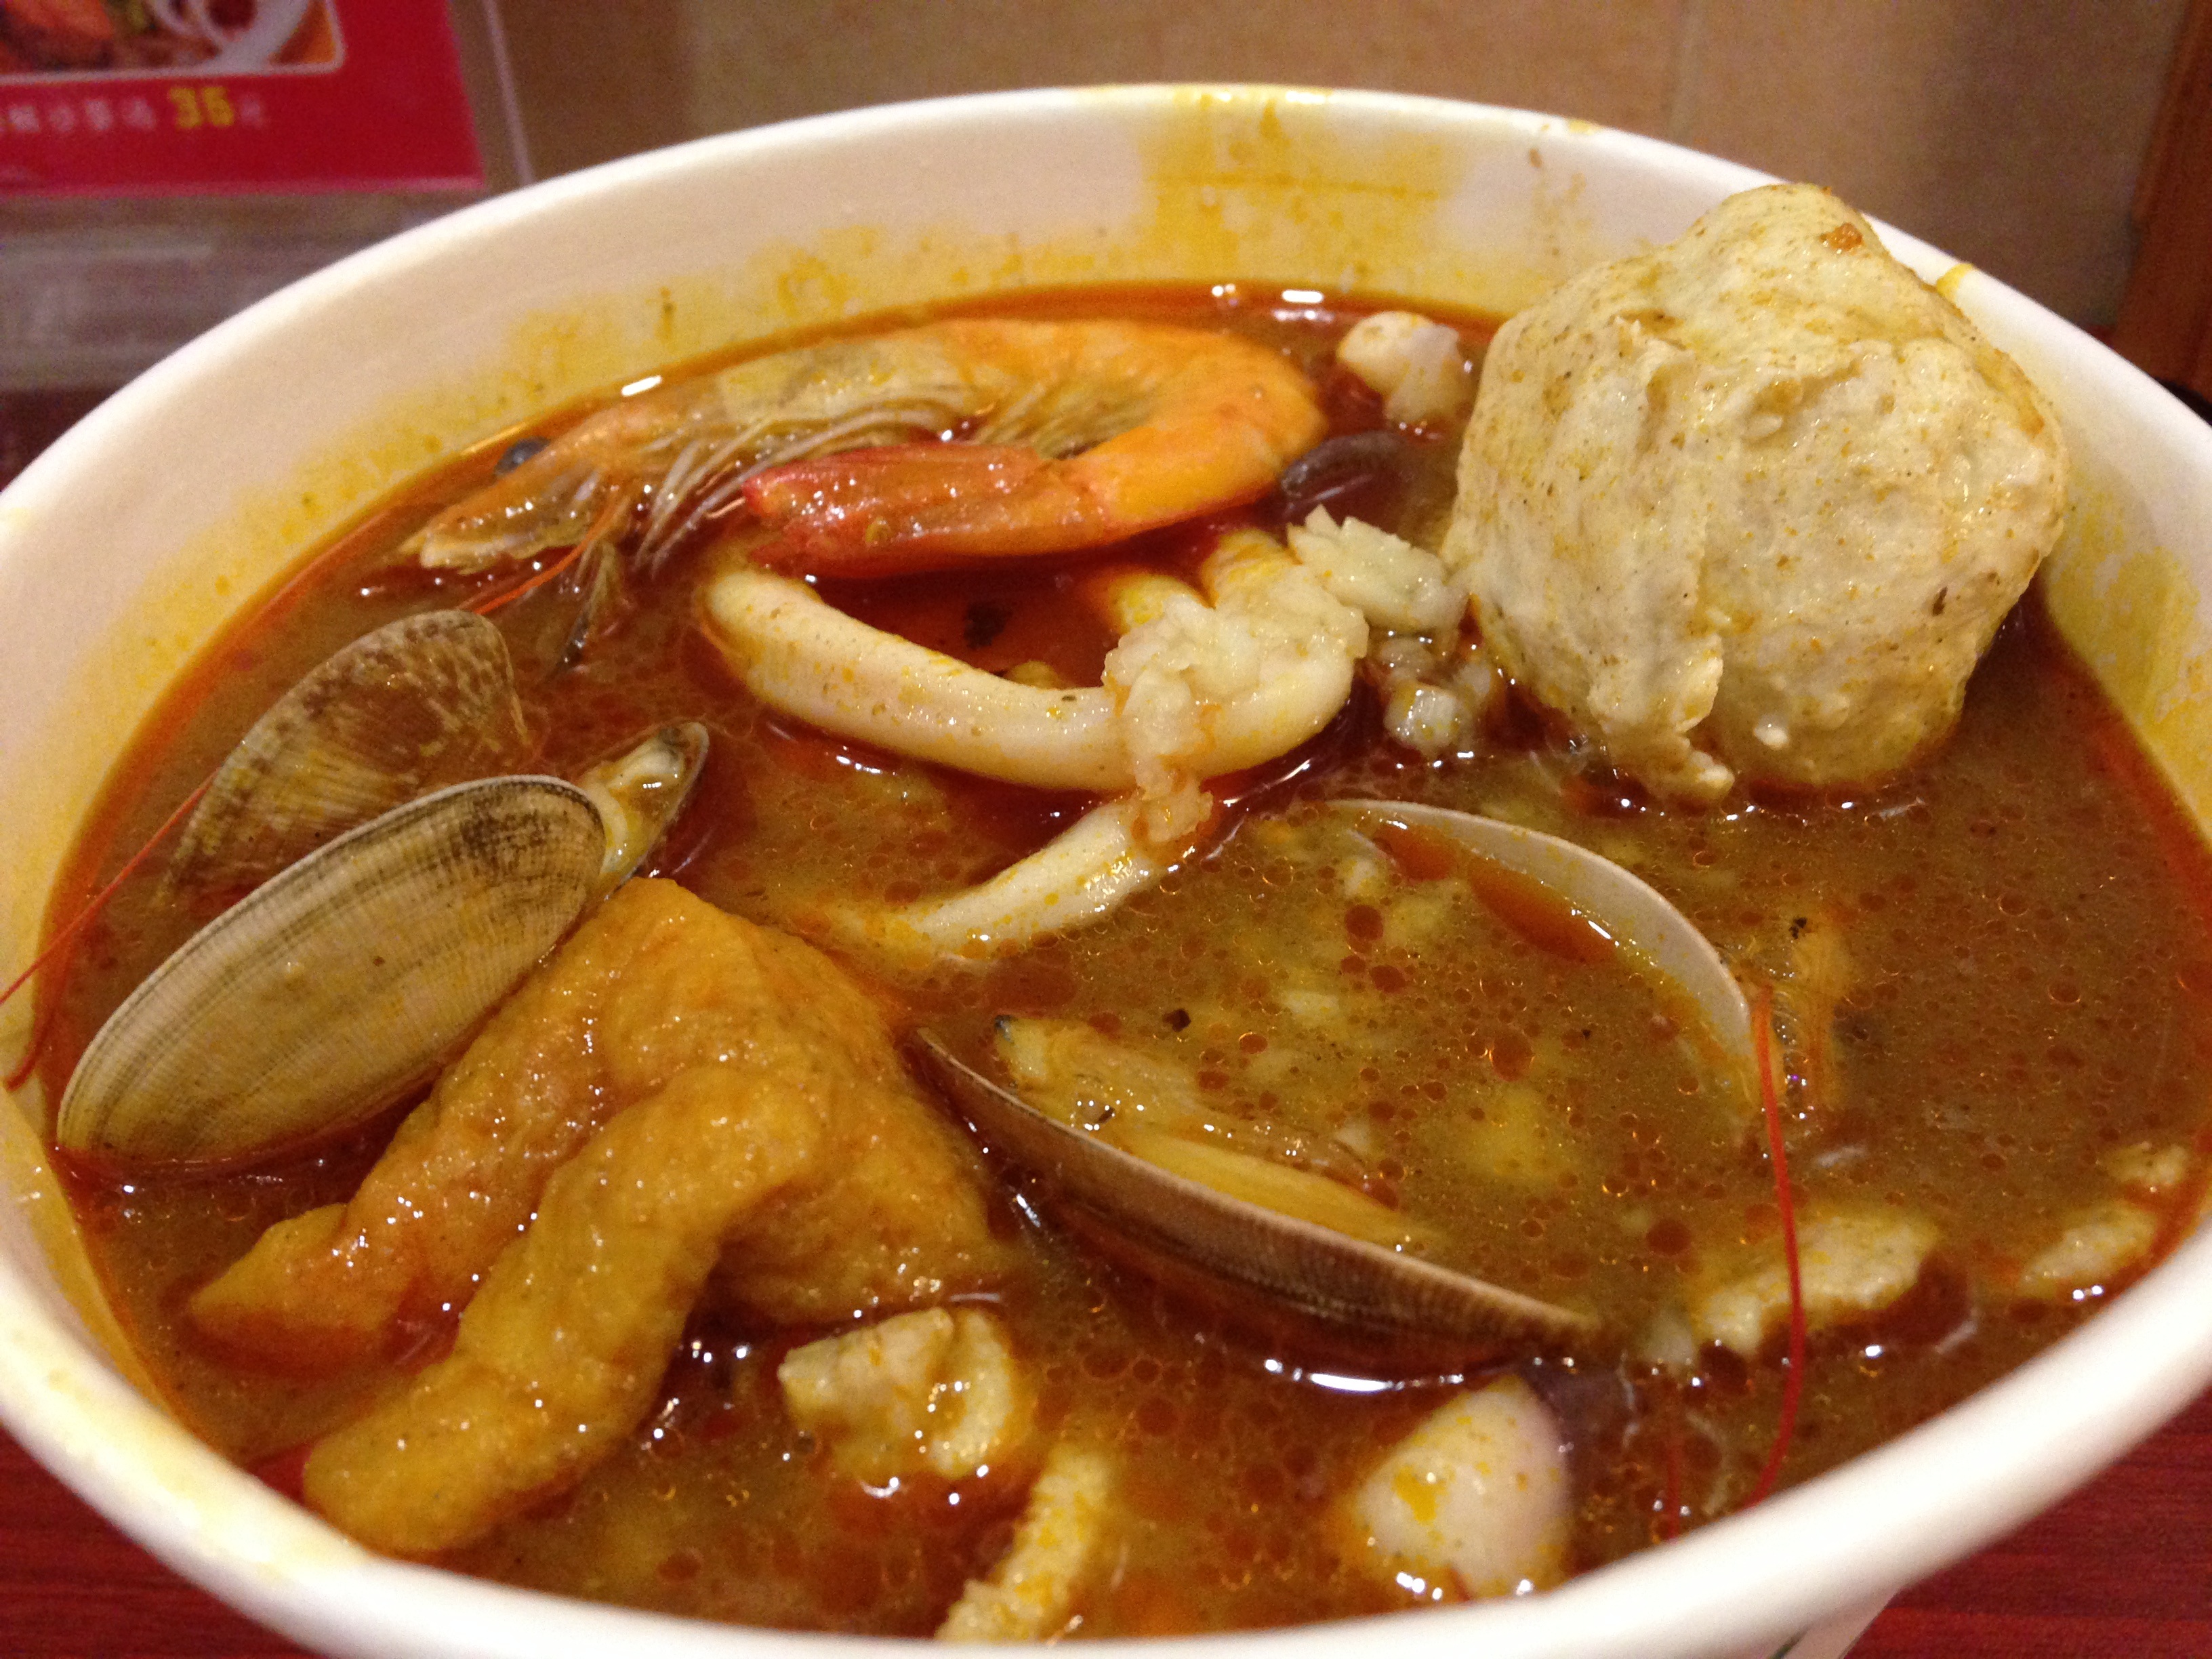
dish, food, seafood, gourmet, cuisine, soup, life, stew, asian food, curry, thai food, laksa, chinese food, gumbo, southeast asian food, noodle soup, braised noodles, bouillabaisse, gulai